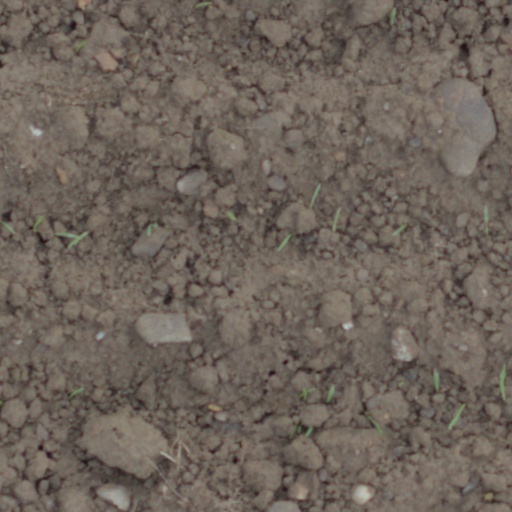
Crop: wheat